College of Staten Island High School for International Studies

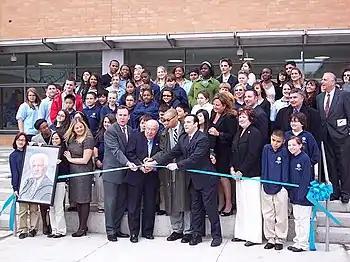
Jerome Parker Campus during its opening ceremony in September 2009.

After CSIHSIS moved from its original location on the College of Staten Island campus, it moved into the Jerome Parker Campus on Staten Island. This new, state-of-the-art building was also shared with Gaynor McCown Expeditionary Learning School, Marsh Avenue Expeditionary Learning School, and The Hungerford School.